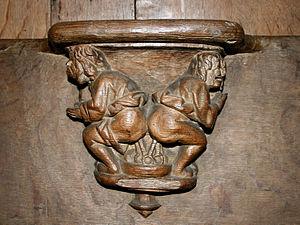
Miséricorde représentant deux personnes déféquant. - Stalles de la Basilique Saint-Materne (XVIe siècle) - Walcourt (Belgique).
La basilique Saint-Materne est un édifice religieux catholique du XIᵉ siècle sis à Walcourt, en Belgique. D'origine romane, la collégiale primitive est transformée en église gothique à cinq nefs au Moyen Âge. Reconnaissant sa grande popularité comme sanctuaire marial, Pie XII élève la collégiale Saint-Materne au rang de basilique mineure le 23 mai 1950.
Les stalles sont les rangées de sièges, liés les uns aux autres et alignés le long des murs du chœur des cathédrales ou églises collégiales et abbatiales, répartissant en deux groupes les chanoines, moines et moniales. Ils se trouvent ainsi divisés en deux chœurs pour la pratique de la psalmodie, pour les moments de chant alterné ou de récitation alternée, des psaumes et des autres textes de l’office divin. Ces sièges ont la caractéristique de permettre deux positions : ou bien assise ou bien debout, avec appui sur une « miséricorde ».